Centrifugal-type supercharger

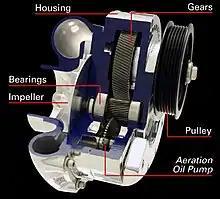
Centrifugal supercharger components

The four main components of a centrifugal supercharger are the volute (compressor housing), diffuser, impeller and transmission. Volutes are typically cast into a form from aluminum rather than other metals due to the combination of strength, weight, and resistance to corrosion. Volutes are then precision machined to match the impeller design. Impellers are designed in many configurations, and Euler's pump and turbine equation plays an important role in understanding impeller performance. Impellers are often formed by casting metals into a form and then machined, with the highest quality impellers machined from solid billet.